Monterey Furniture

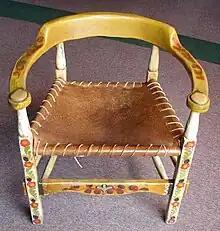
Straw yellow and straw ivory Mason Monterey, horseshoe-back, polychrome chair

Hollywood and Barker Brothers were influential in the creation of Mason's furniture line, in that Barker Brothers approached Frank Mason with the idea of creating a line of furniture based on furniture seen in a popular early "talkie," "In Old Arizona" by Fox Film Corporation, 1929. Spanish Revival homes were being built all over Los Angeles, and Barker Brothers wanted a line of furniture that could complement the style of the homes. The largest public collection was bought for the Chateau in 1933 at the Oregon Caves National Monument; most of the collection is from the early classic period. In 2010, the first two dozen pieces of Mason Monterey were conserved and restored.